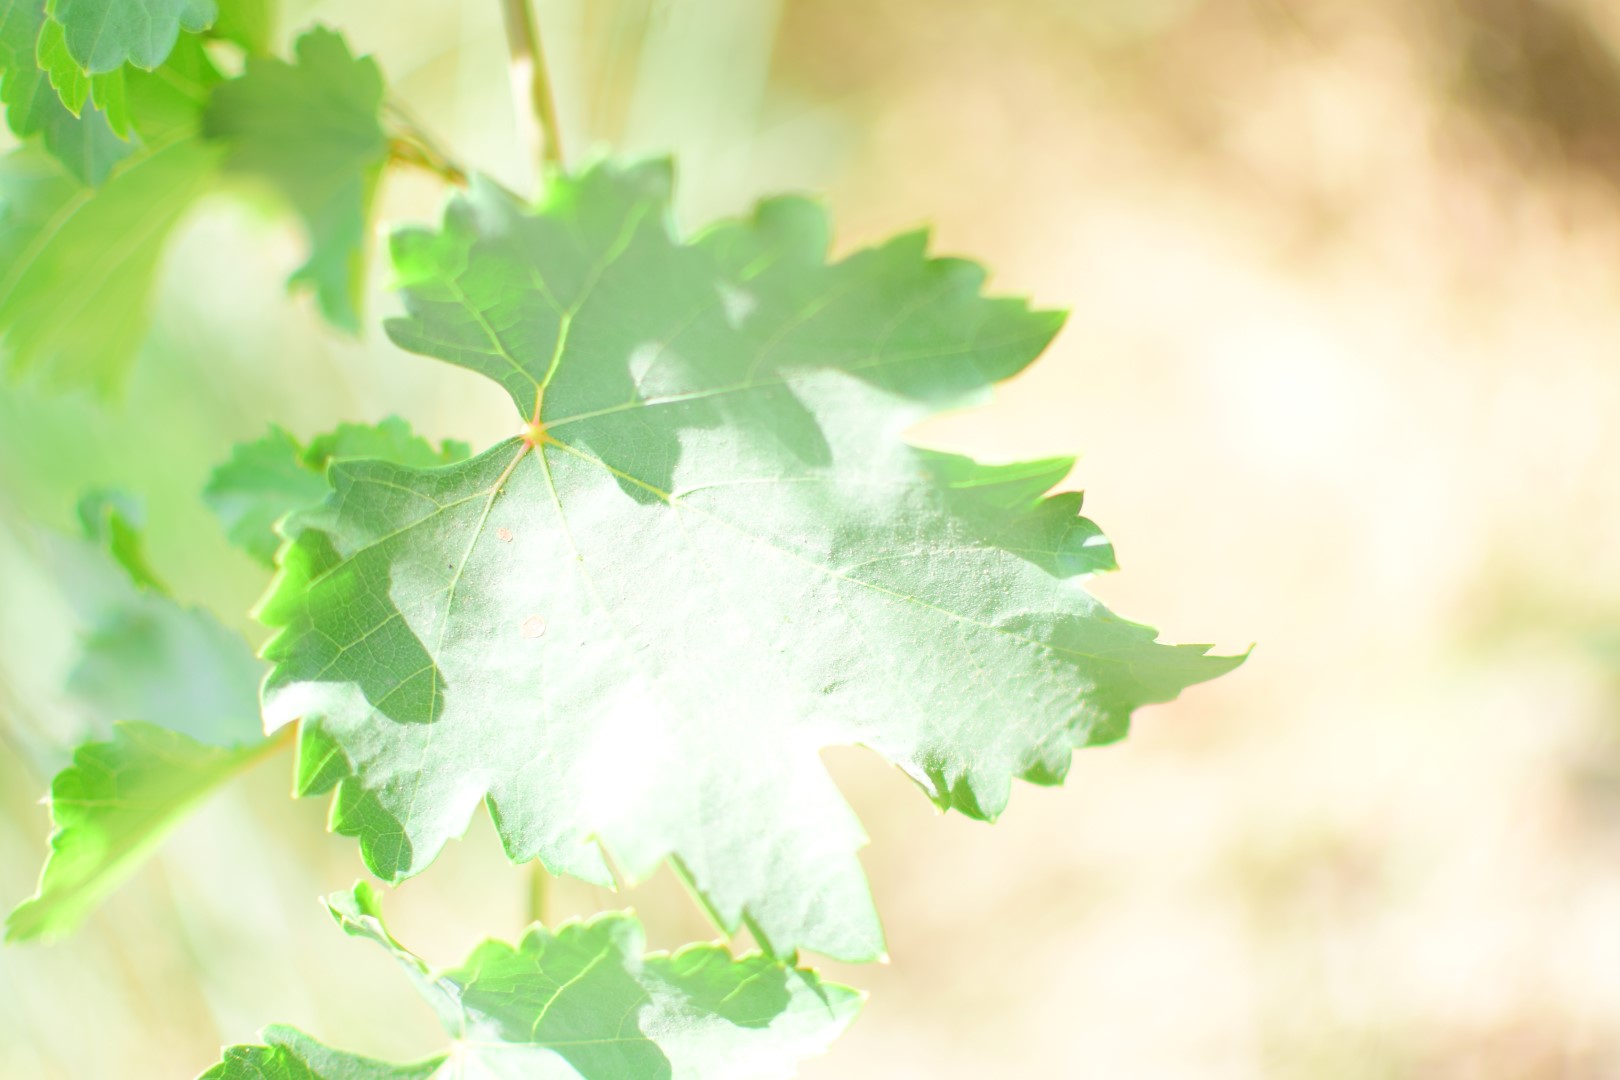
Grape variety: Frinsi